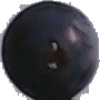
Label: Grape Blue 1